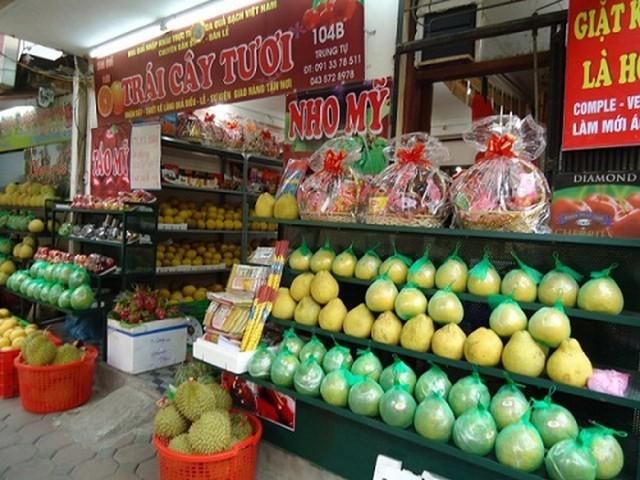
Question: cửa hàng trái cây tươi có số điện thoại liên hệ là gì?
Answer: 0913378511